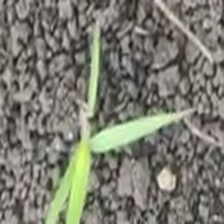
Weed species: Digitaria_SP_(Digitaria Sanguinalis )